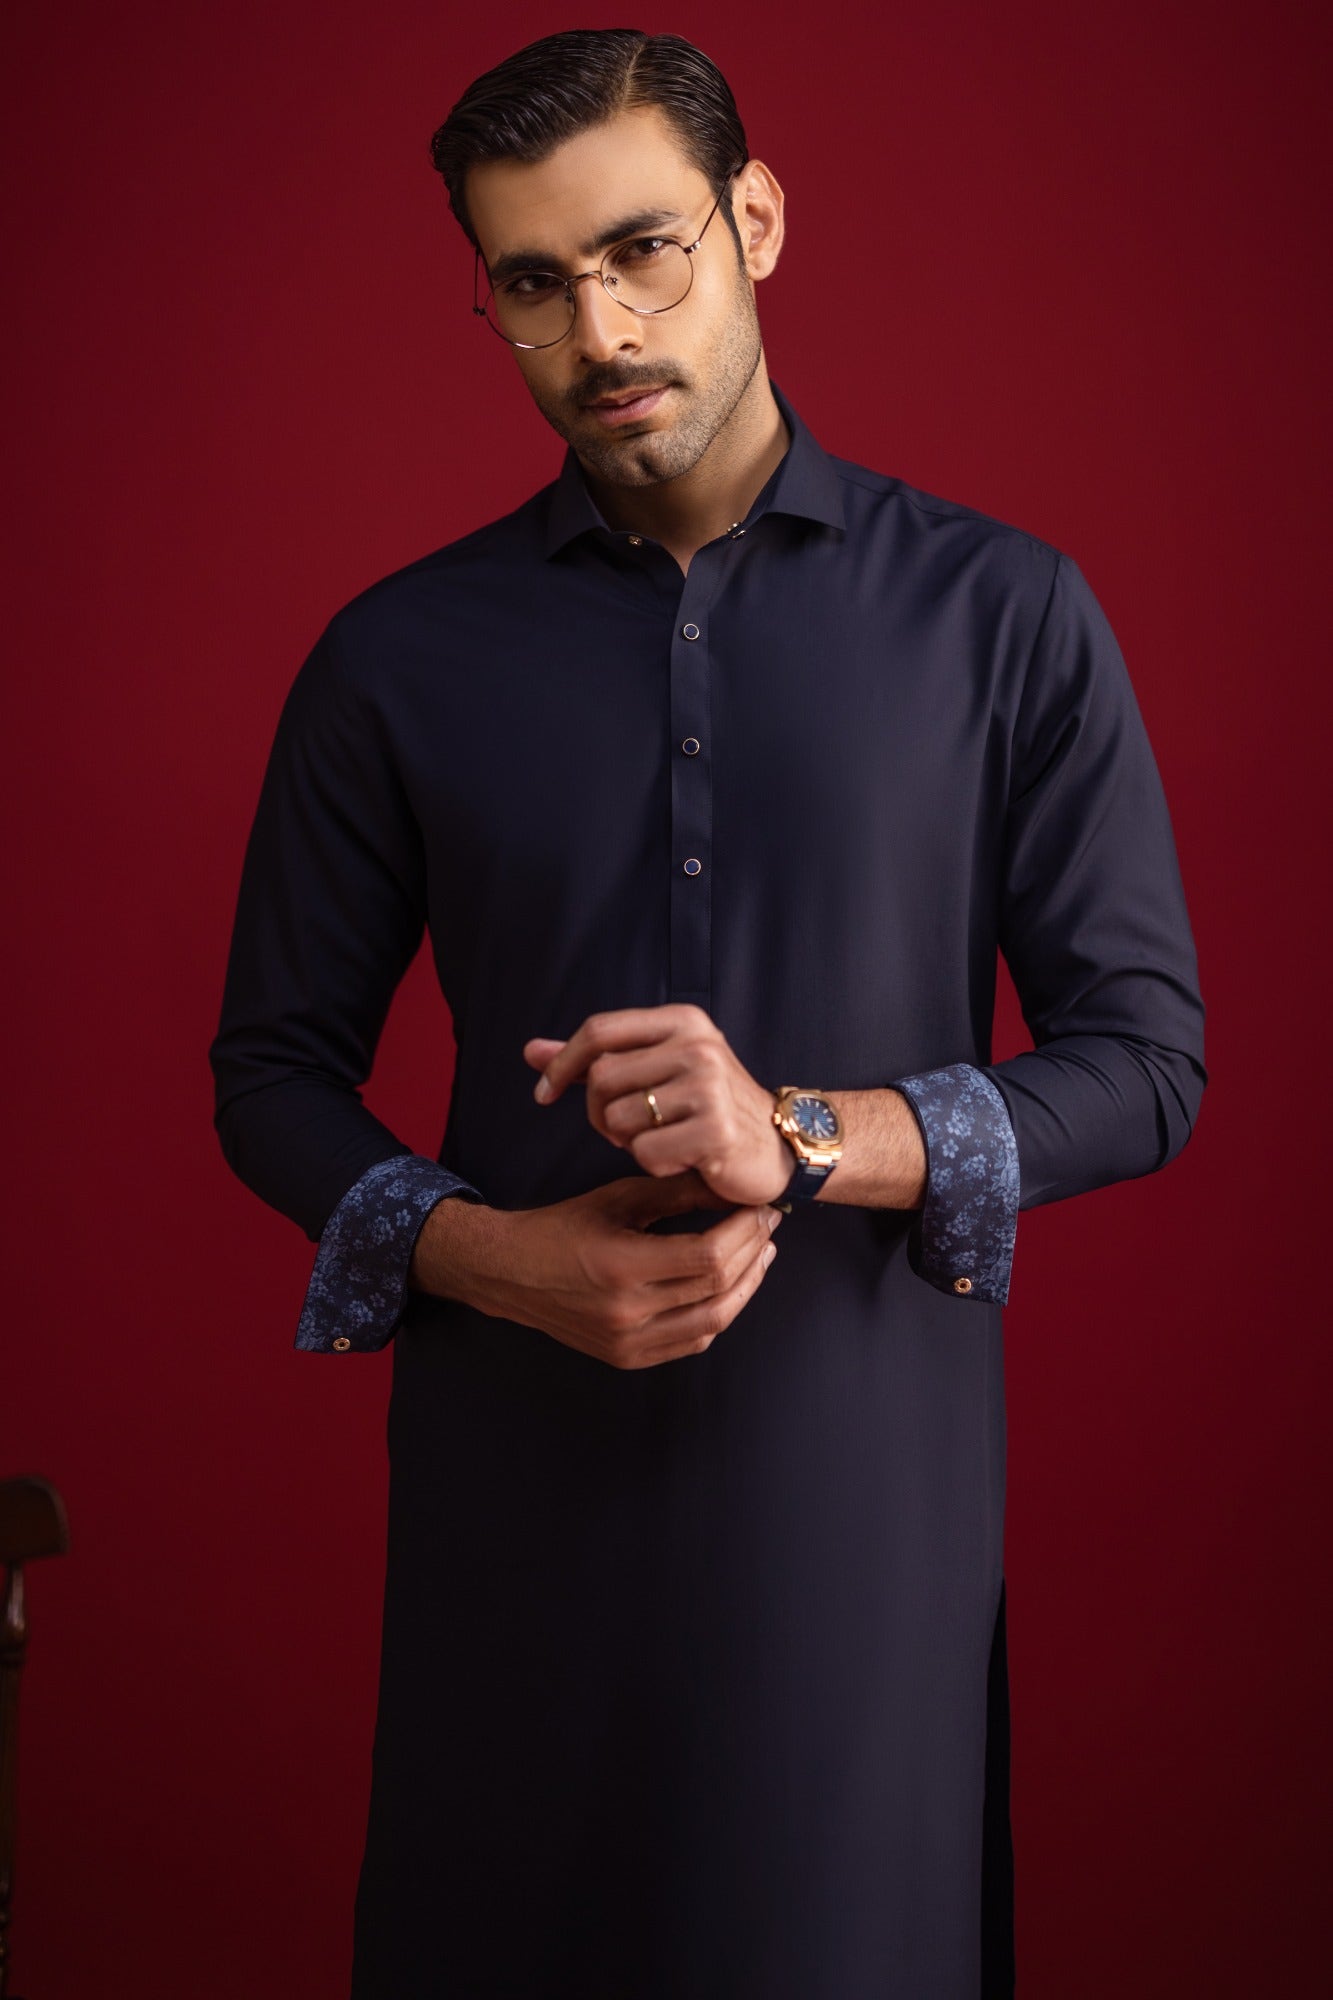
navy kurta pajamas